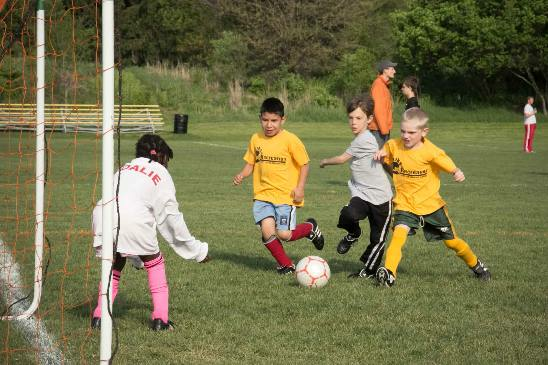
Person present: Yes